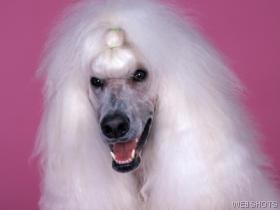
standard_poodle